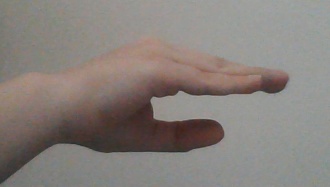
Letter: jeem